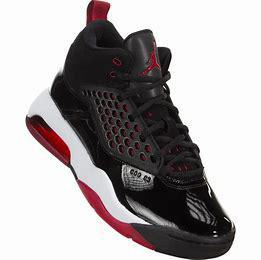
Brand: Jordan
Model: Maxin 200